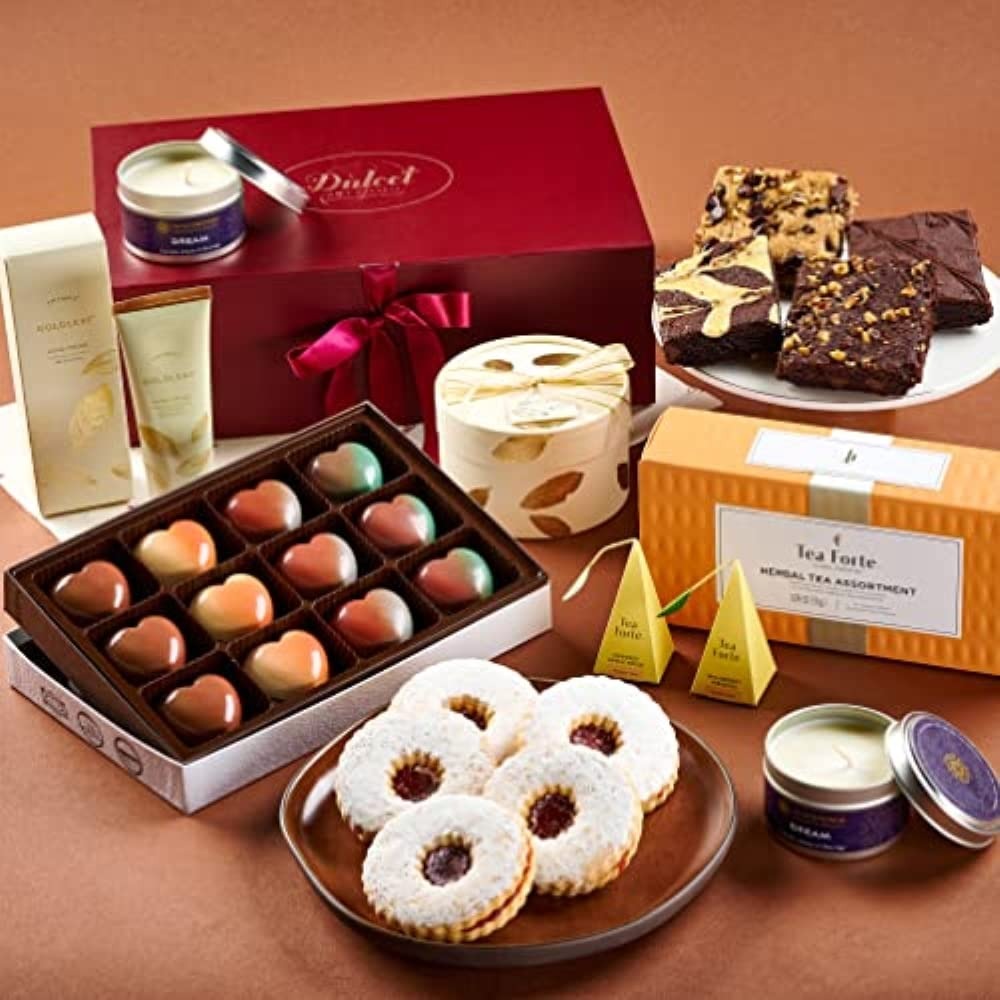
Item Name: Gourmet Chocolate Gift Baskets, Anniversary and Wedding Chocolate Gift Baskets For Women, Men, Husband, Wife, Him, Her By Dulcet Gift Baskets
Bullet Point 1: GOURMET FRESHNESS: Dulcet Gift Baskets takes the utmost care to ensure our customers great tasting freshly baked goods.
Bullet Point 2: DULCET GIFT BASKETS vs. OTHER GIFT BASKETS: You don't want your friend, family member, or loved one to receive melted chocalates, crushed food, old and stale food. This is what happens with many other gift baskets that aren't properly stored or preserved. All Dulcet Gift Baskets are kept in our facility in cold storage units until shipped. Let your loved one taste and smell the love with freshly preserved gourmet baked foods.
Bullet Point 3: GOURMET CHOCOLATE GIFT BASKETS, GOODIES & GIFTS: Nestled inside our classic gift box are goodies and gifts that will make your loved ones feel special. Gift features 5 Linzer Cookies, 4 Assorted Brownies - flavors include: Chocolate Chip Blondie, Chocolate Cheese, Chocolate Fudge, and/or Walnut, 1 Dz Heart-Filled Chocolates, 1 Tea Forte Herbal Assortment, 1 Gold Leaf Dusting Powder, 1 Thymes Hand lotion, and 2 RareEssence Scented Tin Candles.
Bullet Point 4: BEAUTIFUL PRESENTATION: Our baskets exude elegance and class. Each gift box is curated with ultimate care and attention to detail. Our classic baskets beside the signature Dulcet gift paper make for a beautiful presentation. 15 Counts per Pack.
Bullet Point 5: WAY TO HER HEART: Celebrate Valentine’s day with your loved one in spectacular taste. This Hearts & Happiness Gift Box features rich heart-shaped chocolates, snacks, and sweet gifts that’ll elicit feelings of warmth and love for your Sweetheart.
Bullet Point 6: FRESHNESS: Our goal is to bring you the very best in quality and design. Each Dulcet pastry is individually wrapped to ensure the utmost freshness. All of our amazing pastries are Kosher- OU D Certified. We have the right to change Products and Flavors upon availability for equal valued products.
Bullet Point 7: SATISFACTION: We love our present basket so much, and we're sure you will feel the same. What are you waiting for? Buy us with confidence!
Product Description: Celebrate your Sweetheart and make each day a Valentine's with our elegant Hearts & Happiness Gift Box. Nestled inside our classic maroon box you’ll find gourmet goodies and gifts like rich brownies, heart-shaped chocolates, lotion, and candles to make your loved one feel special. Each of our baked treats is hand-made with the finest local ingredients to ensure glee in each bite This Gift Box is an expression of you that surely will elicit feelings of love and warmth. Happy Valentine’s Day
Value: 1.0
Unit: Count

Price: 299